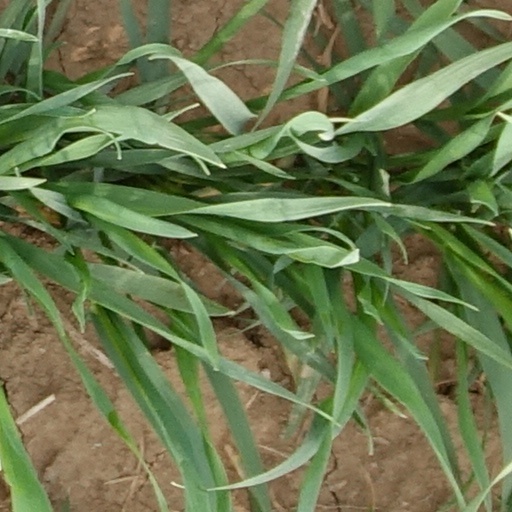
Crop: wheat